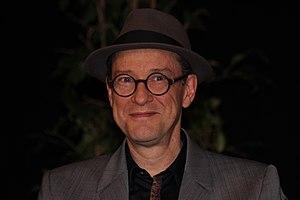
Olivier Cotte lors des Utopiales 2015 à Nantes en France.
Olivier Cotte est un scénariste de bande dessinée, un historien du cinéma d'animation, un illustrateur, réalisateur et un écrivain né le 20 juin 1963 à Soisy-sous-Montmorency.